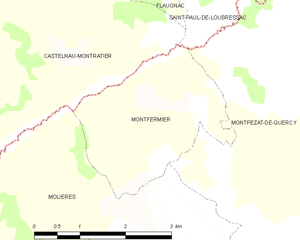
Carte des communes françaises Montfermier